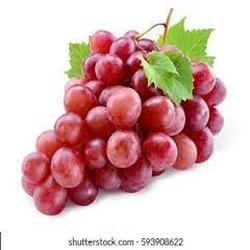
Label: Grapes